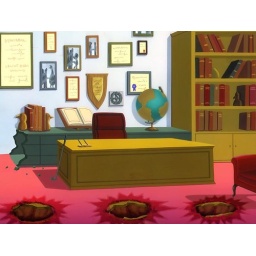
hb - office and desk - holes in floor